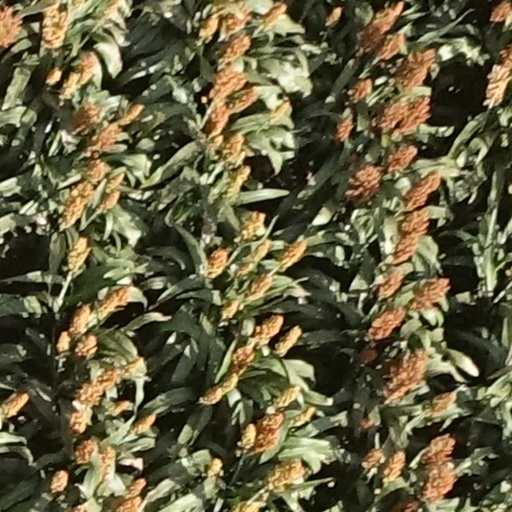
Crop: sorghum